Congleton Park

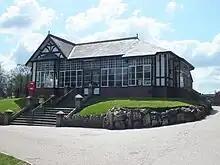
The Jubilee Pavilion

Below Town Wood is a flat triangular area with a circuit path, bounded on two sides by the River Dane. A pavilion was built near the cast-iron bridge in 1887, to mark the Golden Jubilee of Queen Victoria, and a landing stage was built by the river. A cast-iron drinking fountain of 1887, originally in the town centre, was later moved to the park. A bowling pavilion was built in 1897, later replaced. A second bridge across the river was built before 1909, a wooden footbridge near St Stephen's Church, which was replaced in 1976.